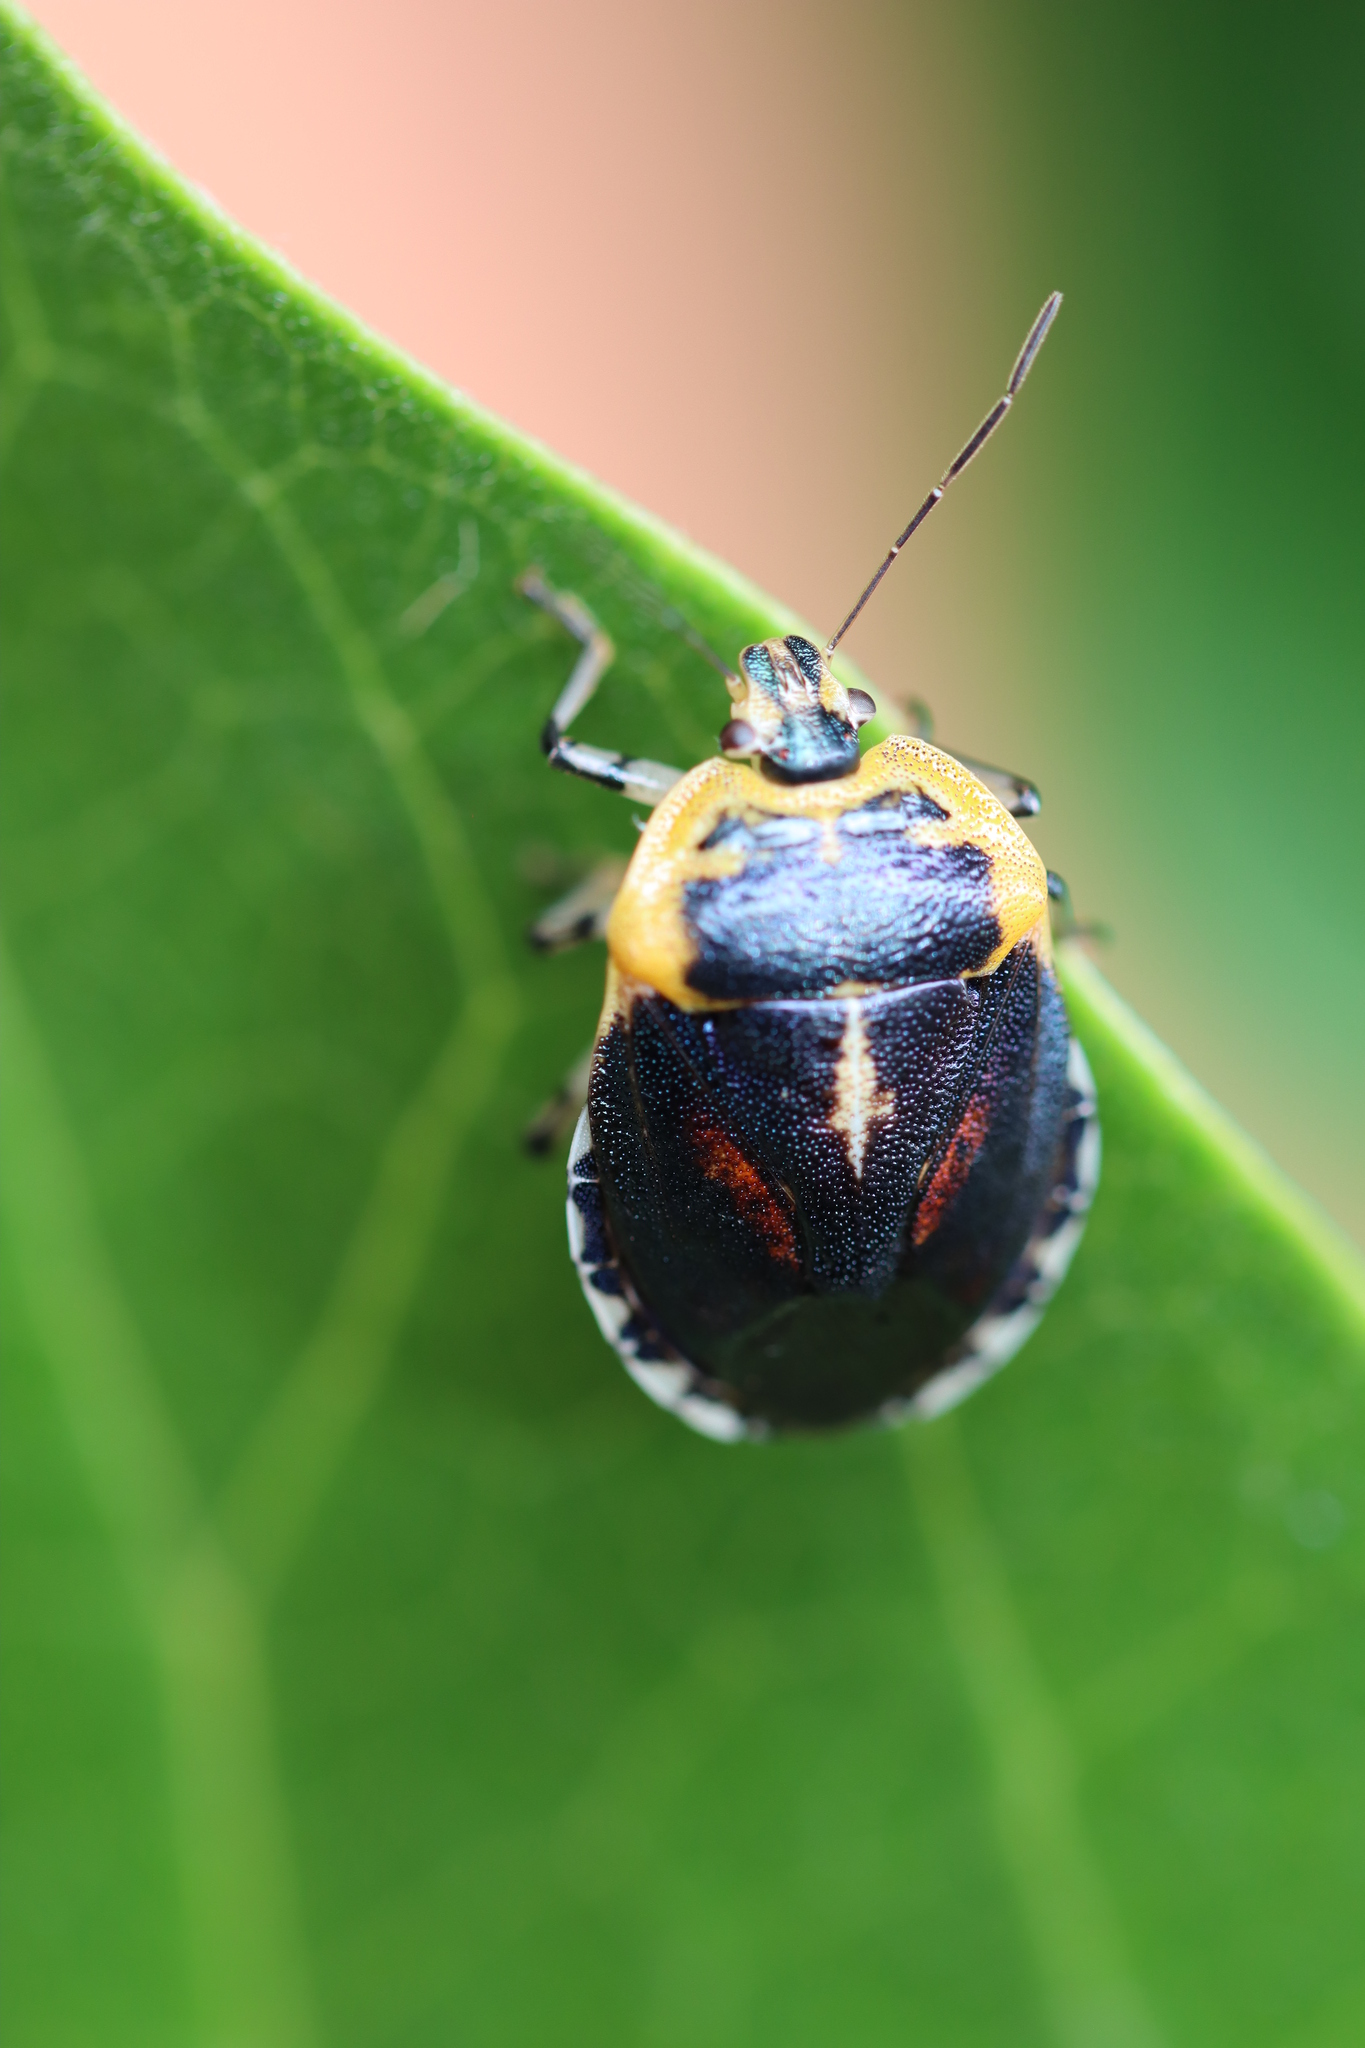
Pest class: stink_bug